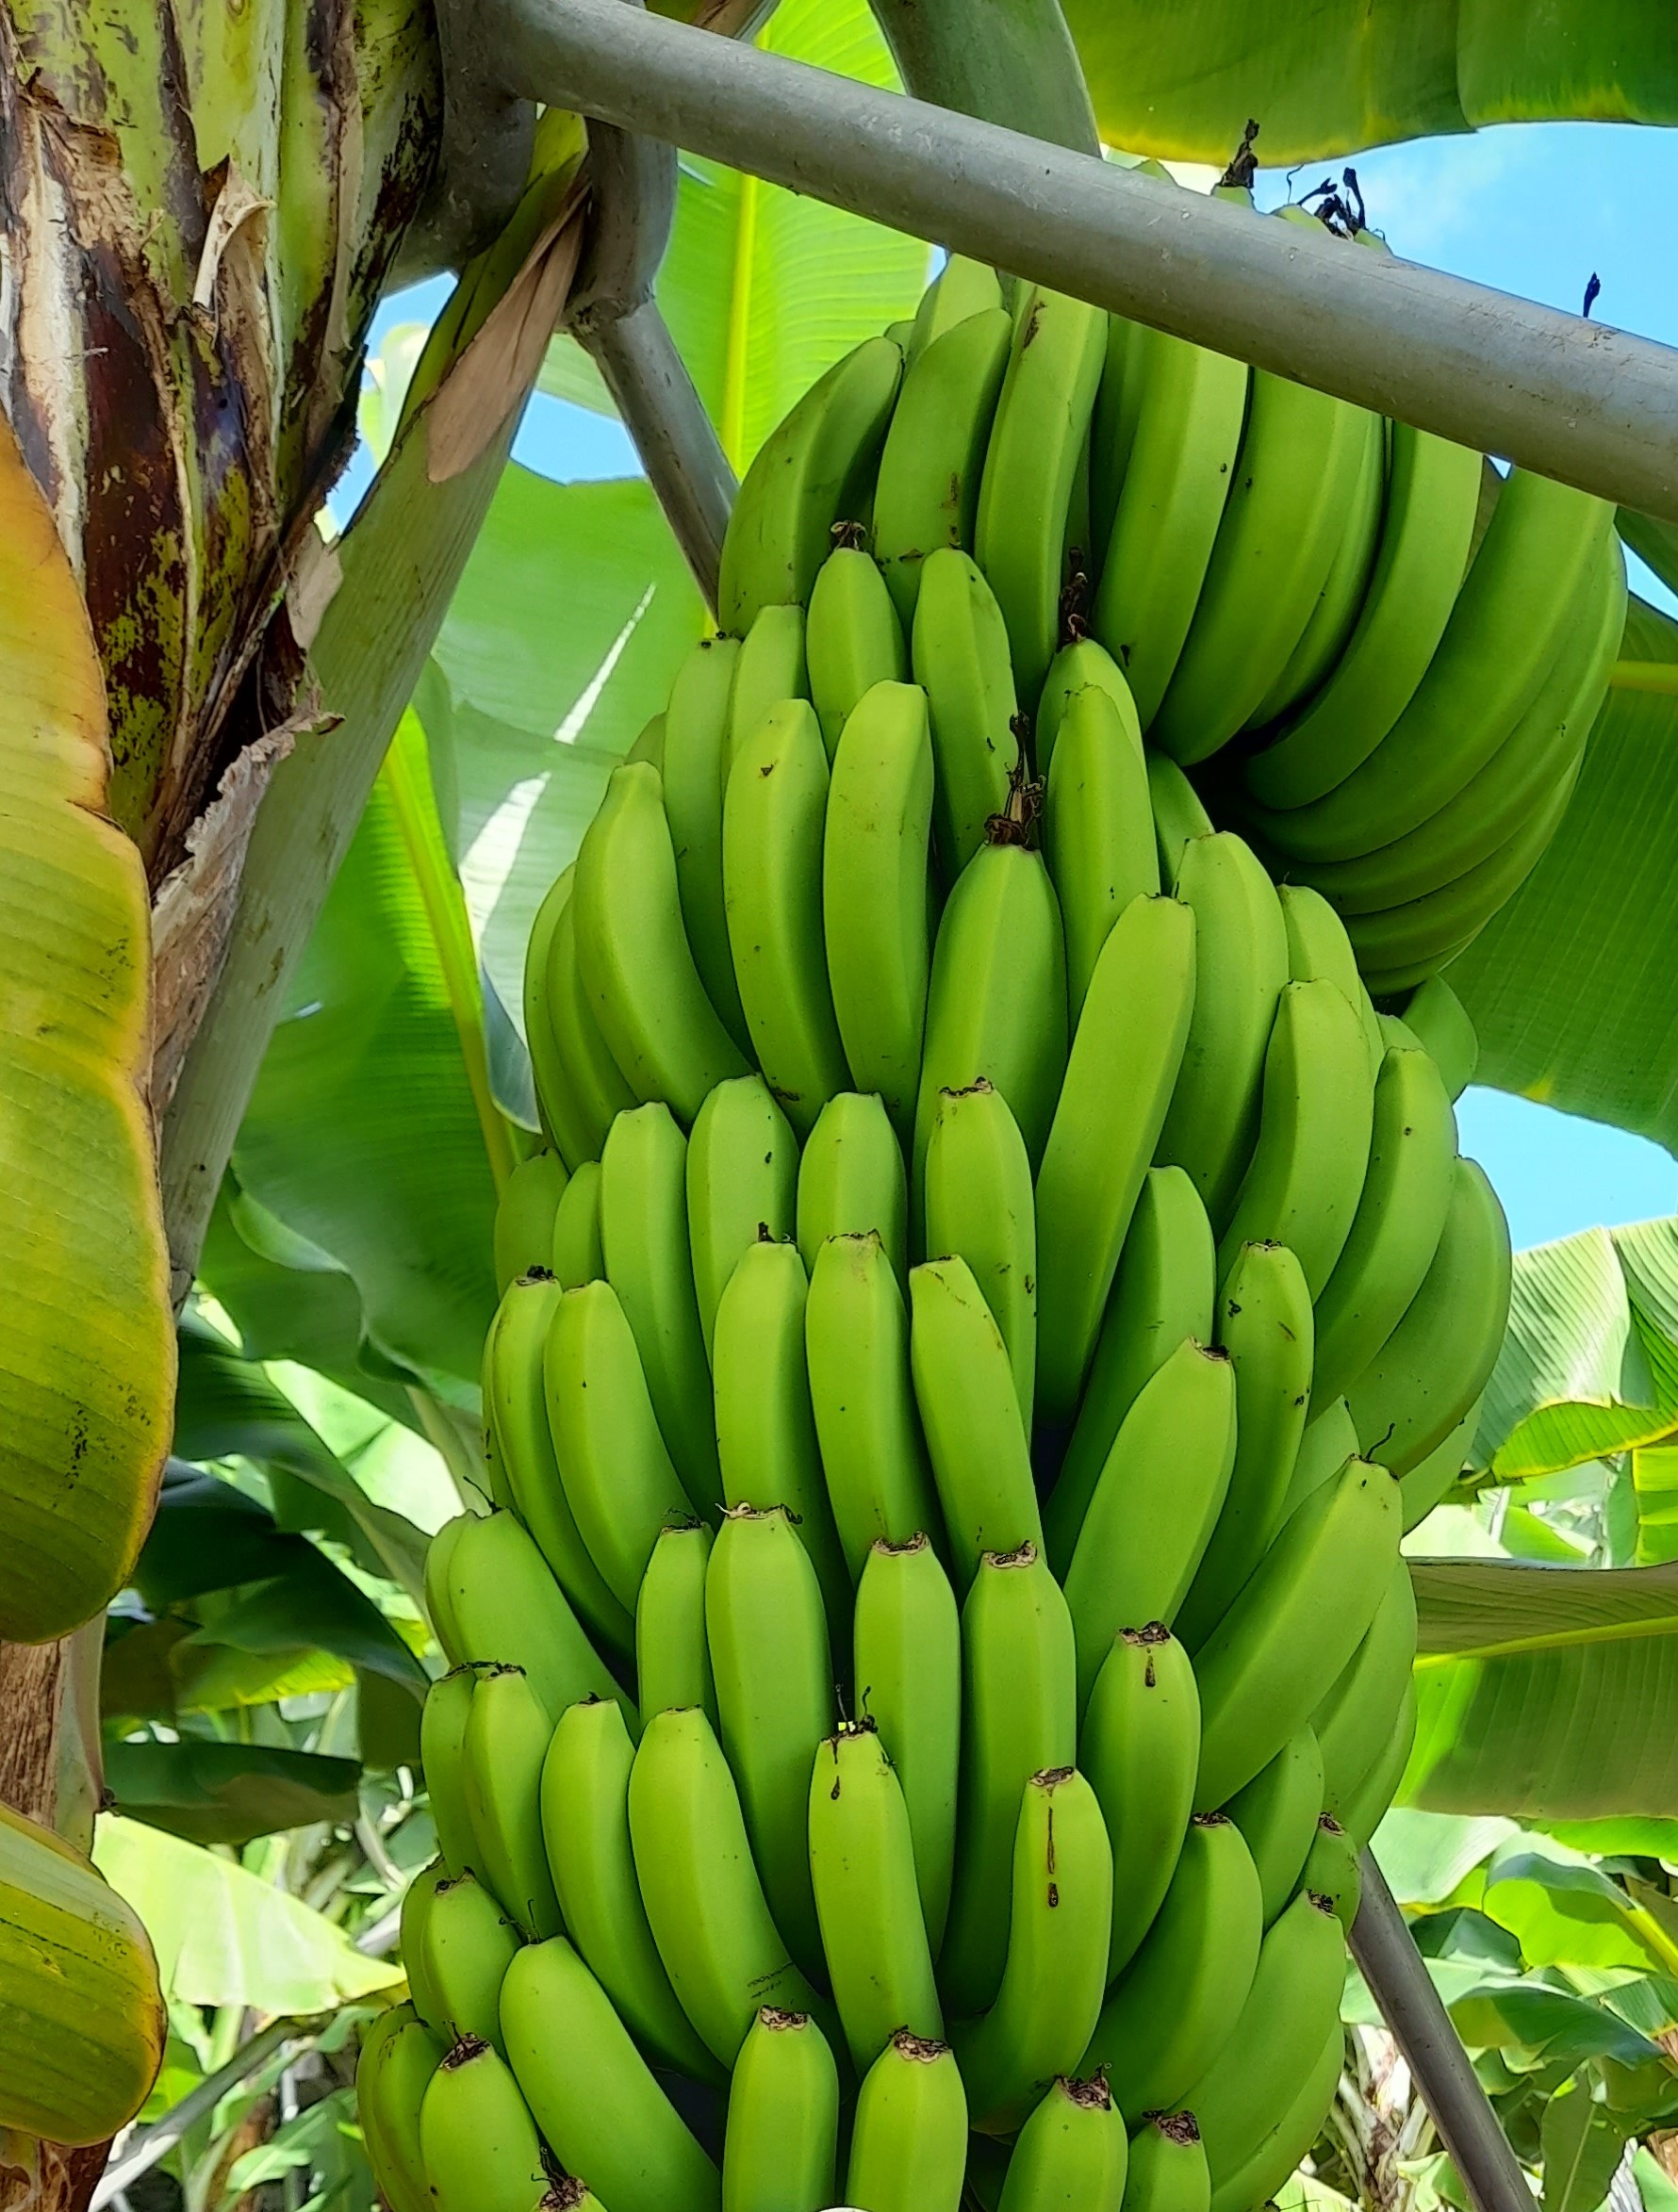
Label: Keep